Viktor Troicki

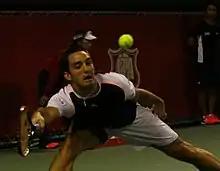
Troicki at the 2010 Japan Open

In January 2009, he lost in first round of the Qatar Open to Victor Hănescu and in the quarterfinals of Auckland Open to del Potro. In second round of the Australian Open, he was crushed by Tommy Robredo, 6–1, 6–3, 6–0. After that, Troicki made a good result in the Zagreb Indoors. He lost in the semifinals to Marin Čilić, 2–6, 5–7. Also in February, Troicki won the GEMAX Open, a Tretorn Series + Challenger held in Belgrade. In the final, he defeated Dominik Hrbatý in two sets.